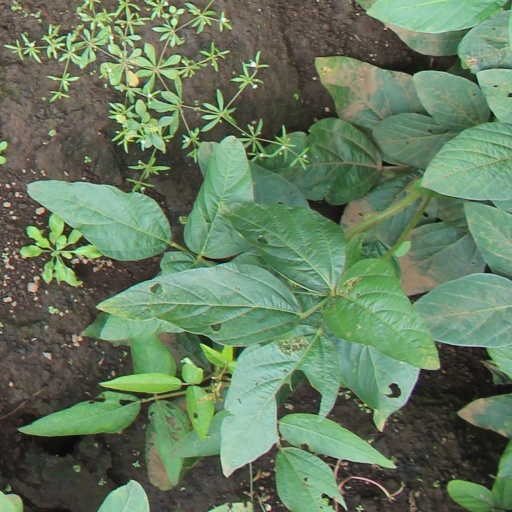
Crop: soybean